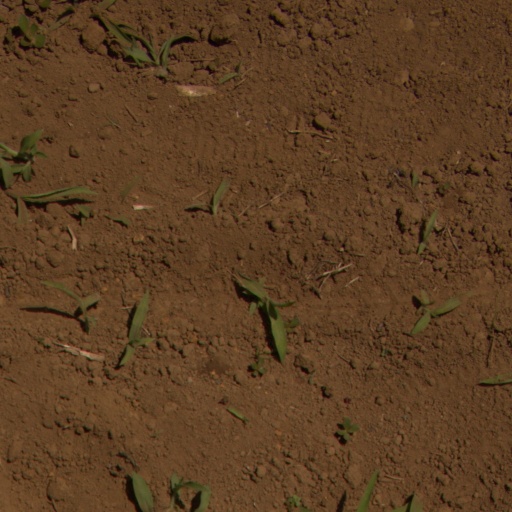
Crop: Jerusalem artichoke